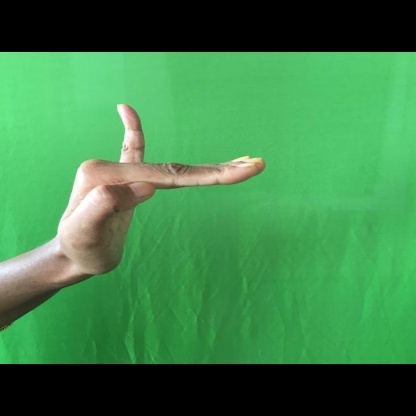
Mudra: Hamsapaksha